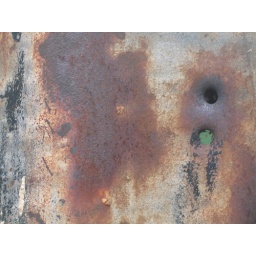
Corrugated iron fence near our house